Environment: real
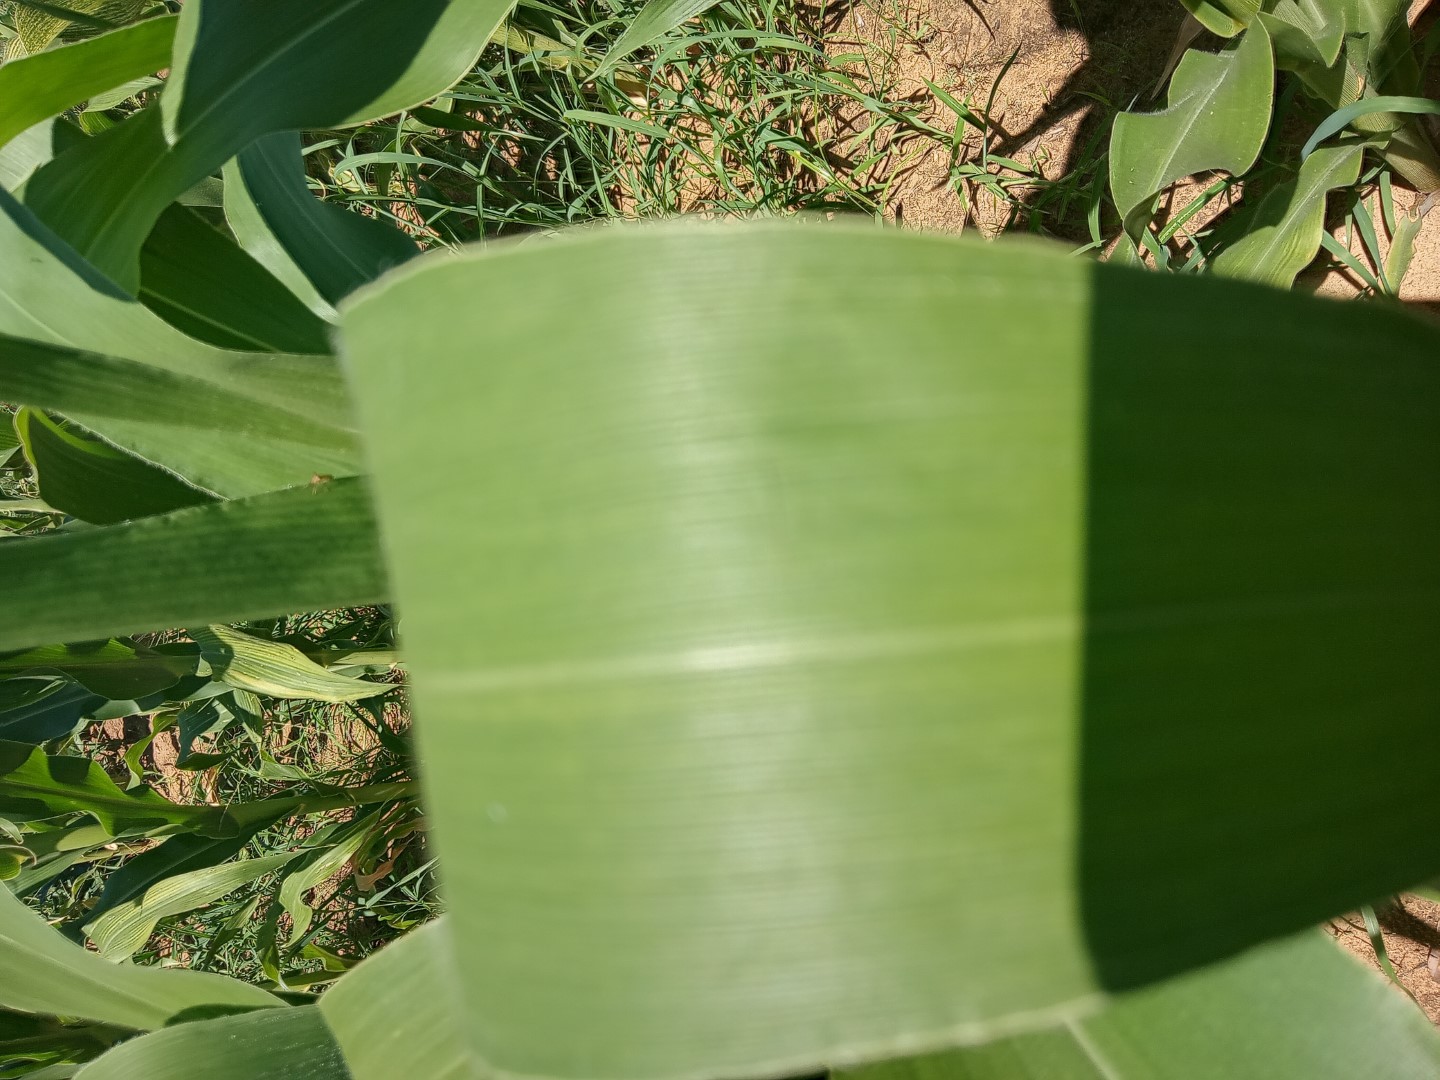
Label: healthy